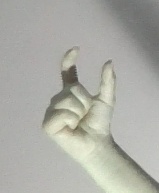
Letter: nun